Cattle mutilation

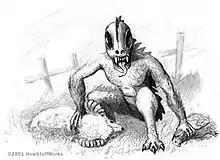
The "chupacabra", literally 'goat-sucker', rose to prominence in the folklore of the mid-1990s.

Unexplained livestock deaths were relatively unknown until 1967, when the "Pueblo Chieftain" published a story about a horse called "Snippy" that was mysteriously found mutilated in Alamosa, Colorado.